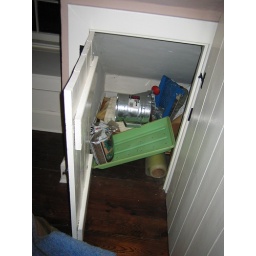
another closet in 3d floor bedroom